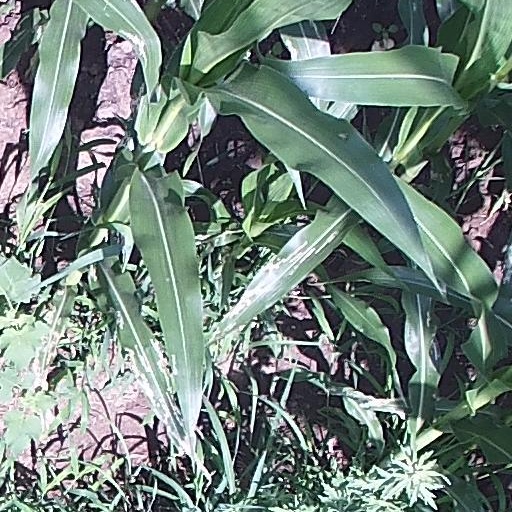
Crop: maize; corn